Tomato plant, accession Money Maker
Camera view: vertical (180 deg); turntable rotation: 30 degrees
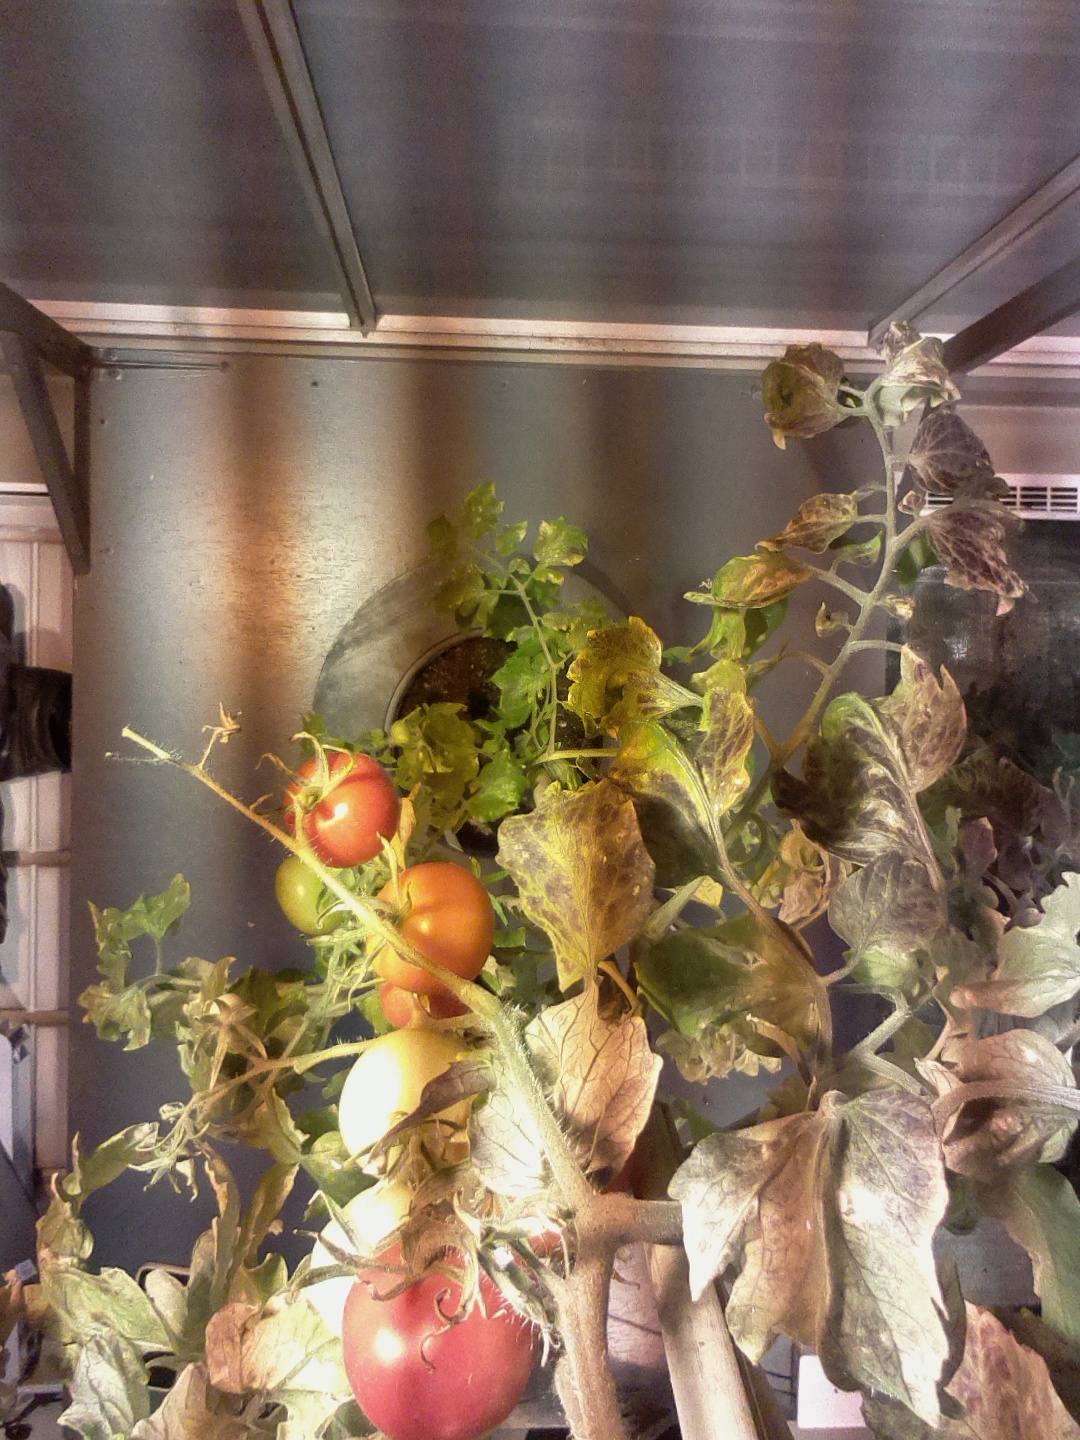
BBCH growth stage 84: 40%-50% of fruits show typical fully ripe color